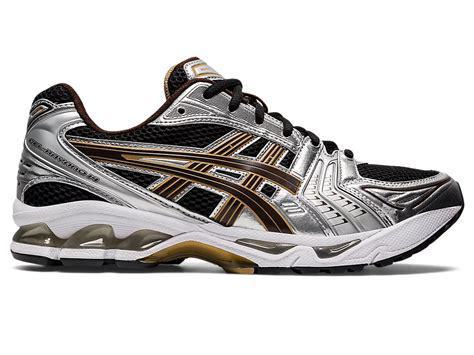
Brand: Asics
Model: Gel Kayano 14